Longyearbyen

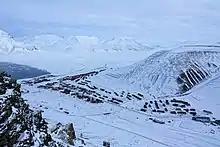
View of the central parts of Longyearbyen from Platåberget. The body of water is Adventfjorden while the valley up to the right is Adventdalen.

Store Norske underwent a gradual change during the 1980s. Since 1980, Spitsbergen money has been taken out of circulation and replaced with ordinary Norwegian currency. Mine 6 closed the following year. From 1982, SNSK permitted private individuals to own and operate cars. By 1990, there were 353 registered cars and 883 snowscooters. On 1 July 1983, SNSK moved its head office from Bergen to Longyearbyen. Svalbard Samfunnsdrift (SSD), a limited company that was responsible for public infrastructure and services, was established by SNSK on 1 January 1989. Responsibilities included healthcare, the fire brigade, the kindergarten, roads, rubbish disposal, power production, the water and sewer system, the cinema, cultural activities and the library. Ownership was taken over by the Ministry of Trade and Industry on 1 January 1993.